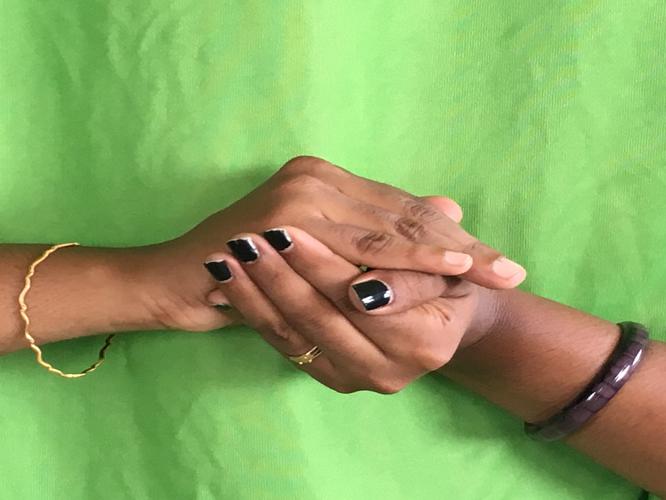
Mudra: Samputa
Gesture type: double_hand